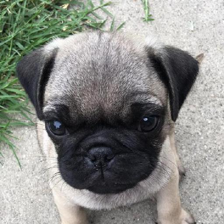
Label: animals